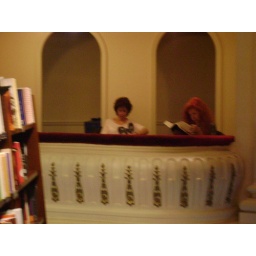
The old theater that's been converted into a bookstore in Buenos Aires. People read in the old box seats.